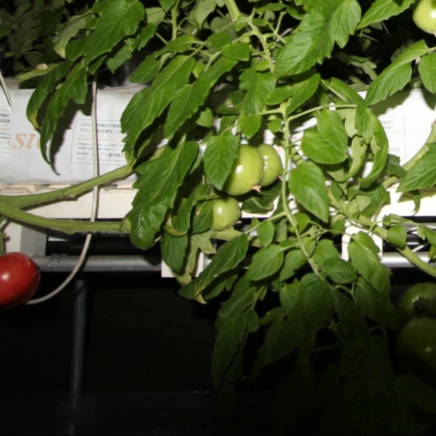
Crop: tomato